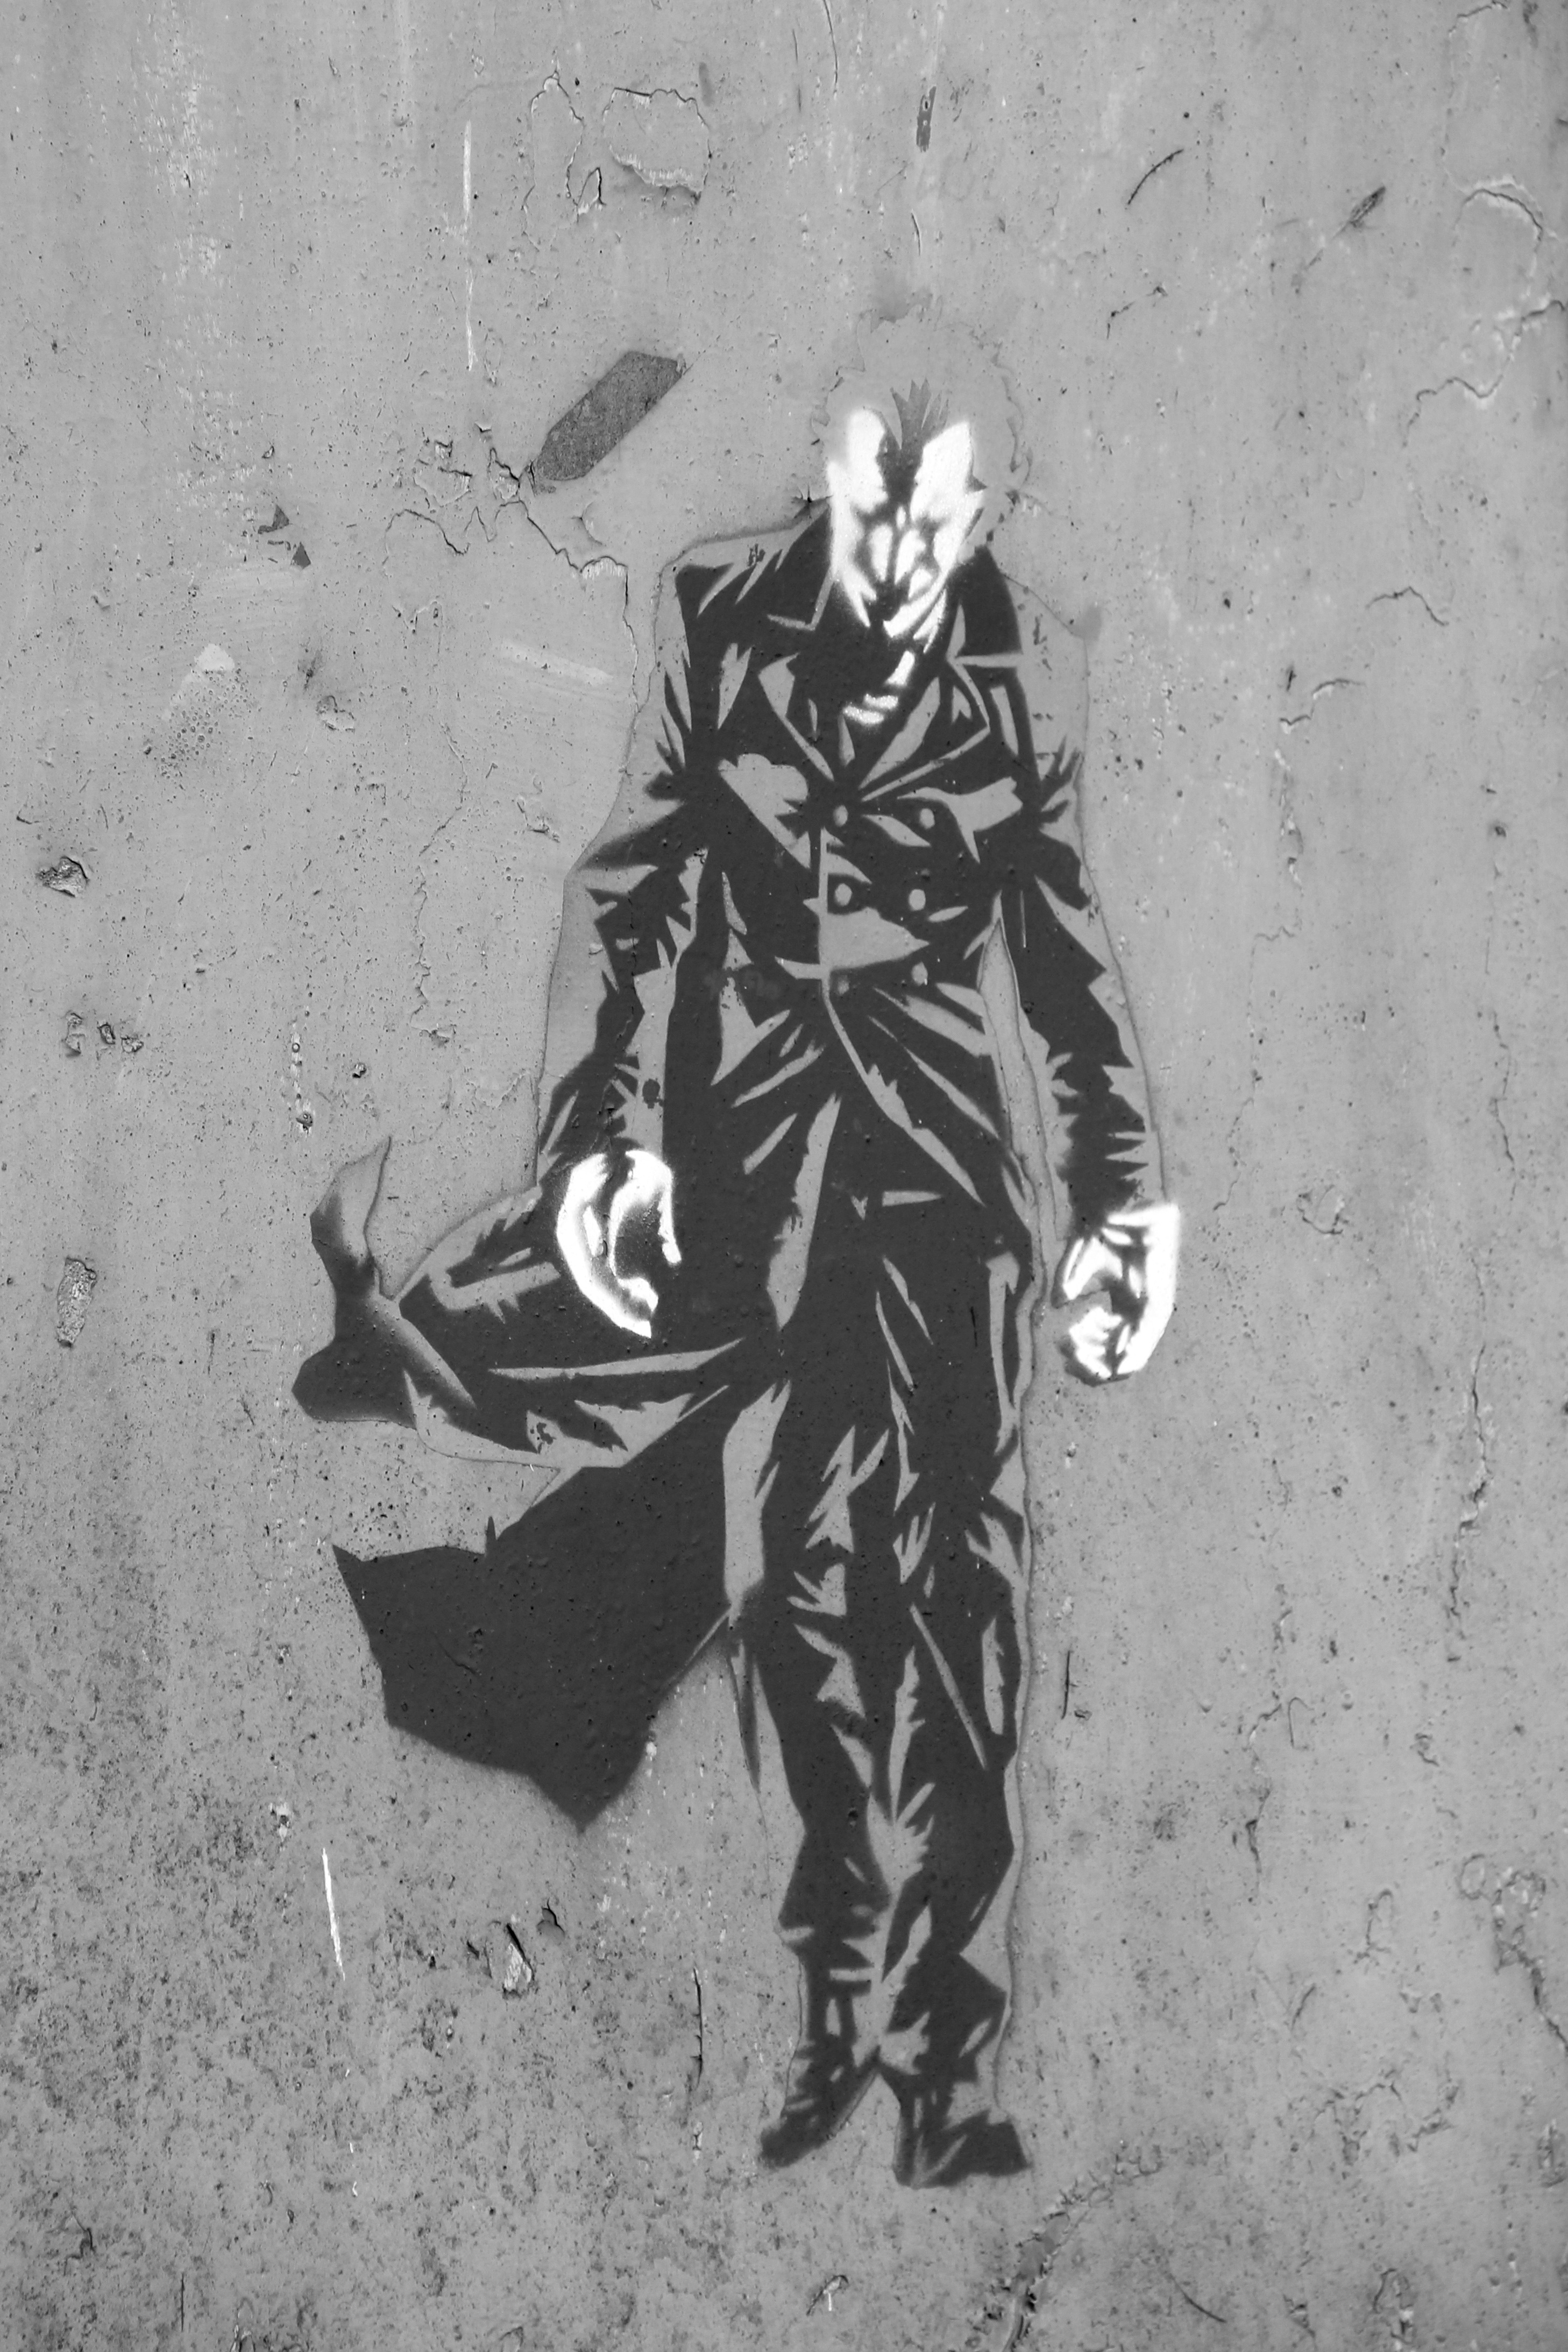
person, black and white, street, wall, spray, black, monochrome, graffiti, street art, batman, sketch, illustration, mural, lake dusia, modern art, the art of, monochrome photography